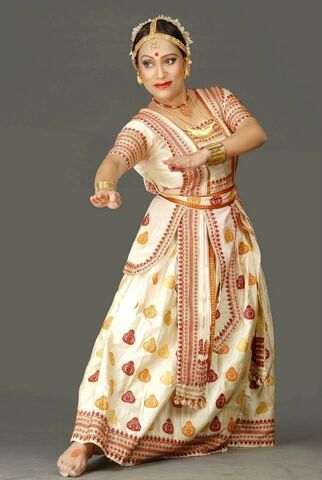
Dance form: sattriya